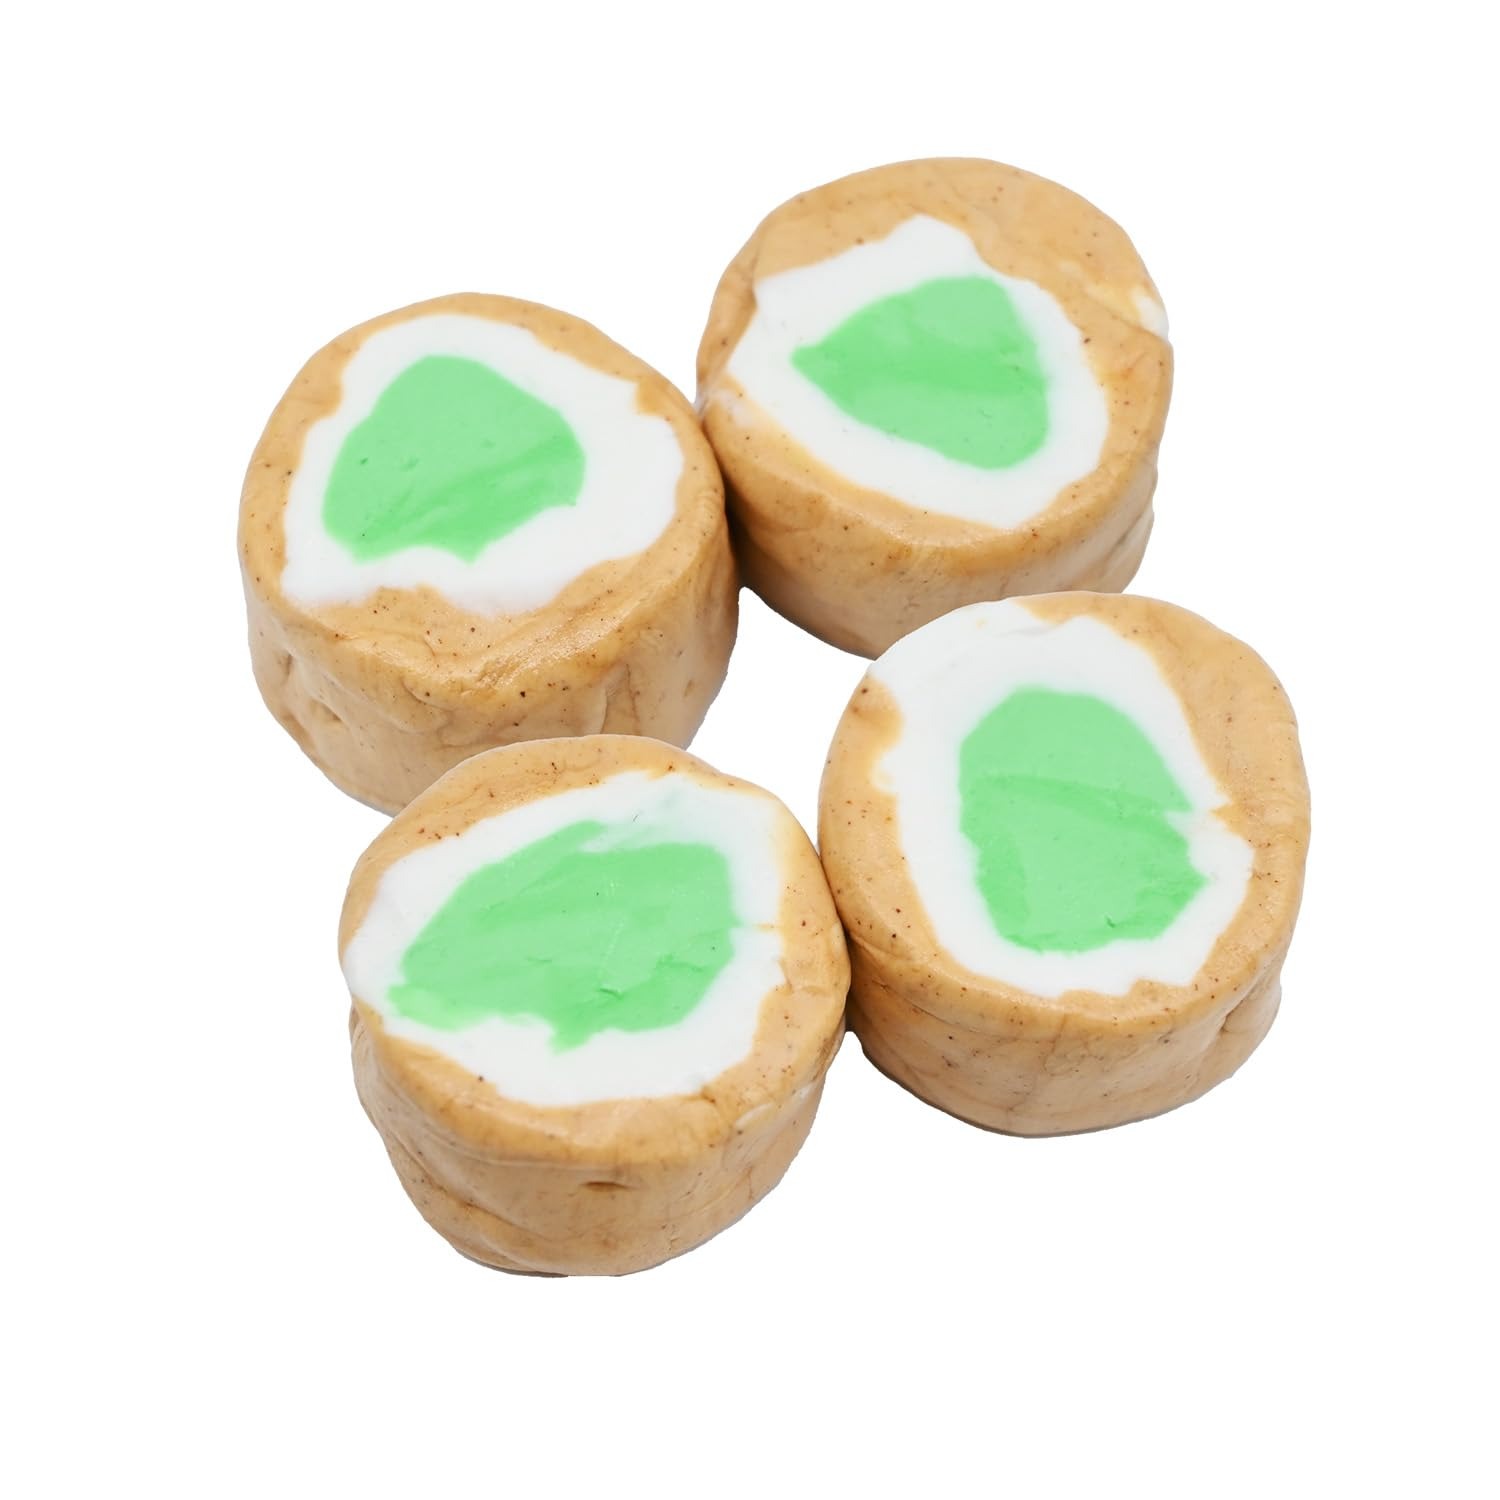
Item Name: Salt Water Taffy (Sugarfree Blue Raspberry, 1 Lb)
Bullet Point 1: Great Tasting Salt Water Taffy
Bullet Point 2: Over 75 Flavors To Choose From!
Bullet Point 3: Distributed/Packaged By Candy Retailer.
Bullet Point 4: Delivered in a Sealed and Resealable Stand Up Pouch With Ingredients, Nutrition, and Expiration Dated Label.
Product Description: Delivered in a Sealed and Resealable Stand Up Pouch With Ingredients, Nutrition, and Expiration Dated Label.
Value: 1.0
Unit: Count

Price: 17.95